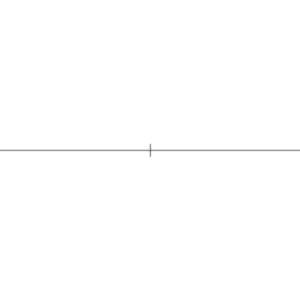
En géométrie euclidienne, un carré est un quadrilatère convexe à quatre côtés de même longueur avec quatre angles droits. C’est donc un polygone régulier, qui est à la fois un losange, un rectangle, et par conséquent aussi un parallélogramme particulier.